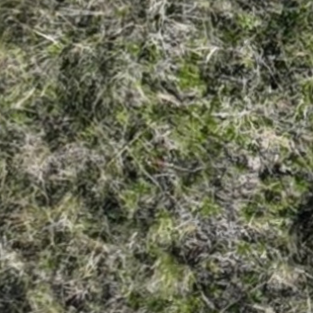
Month: october
Dye color: red
Dye concentration: low